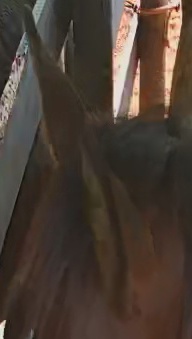
Face region: ears (position_of_ears)
Pain indicator: not_present